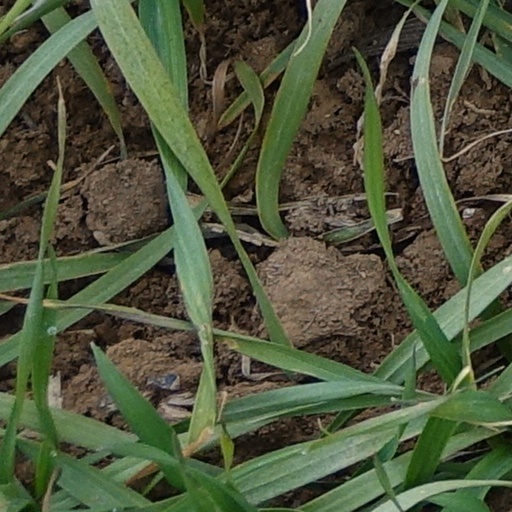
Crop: wheat